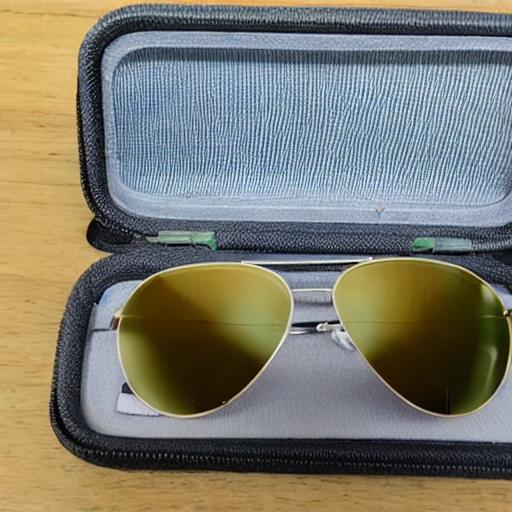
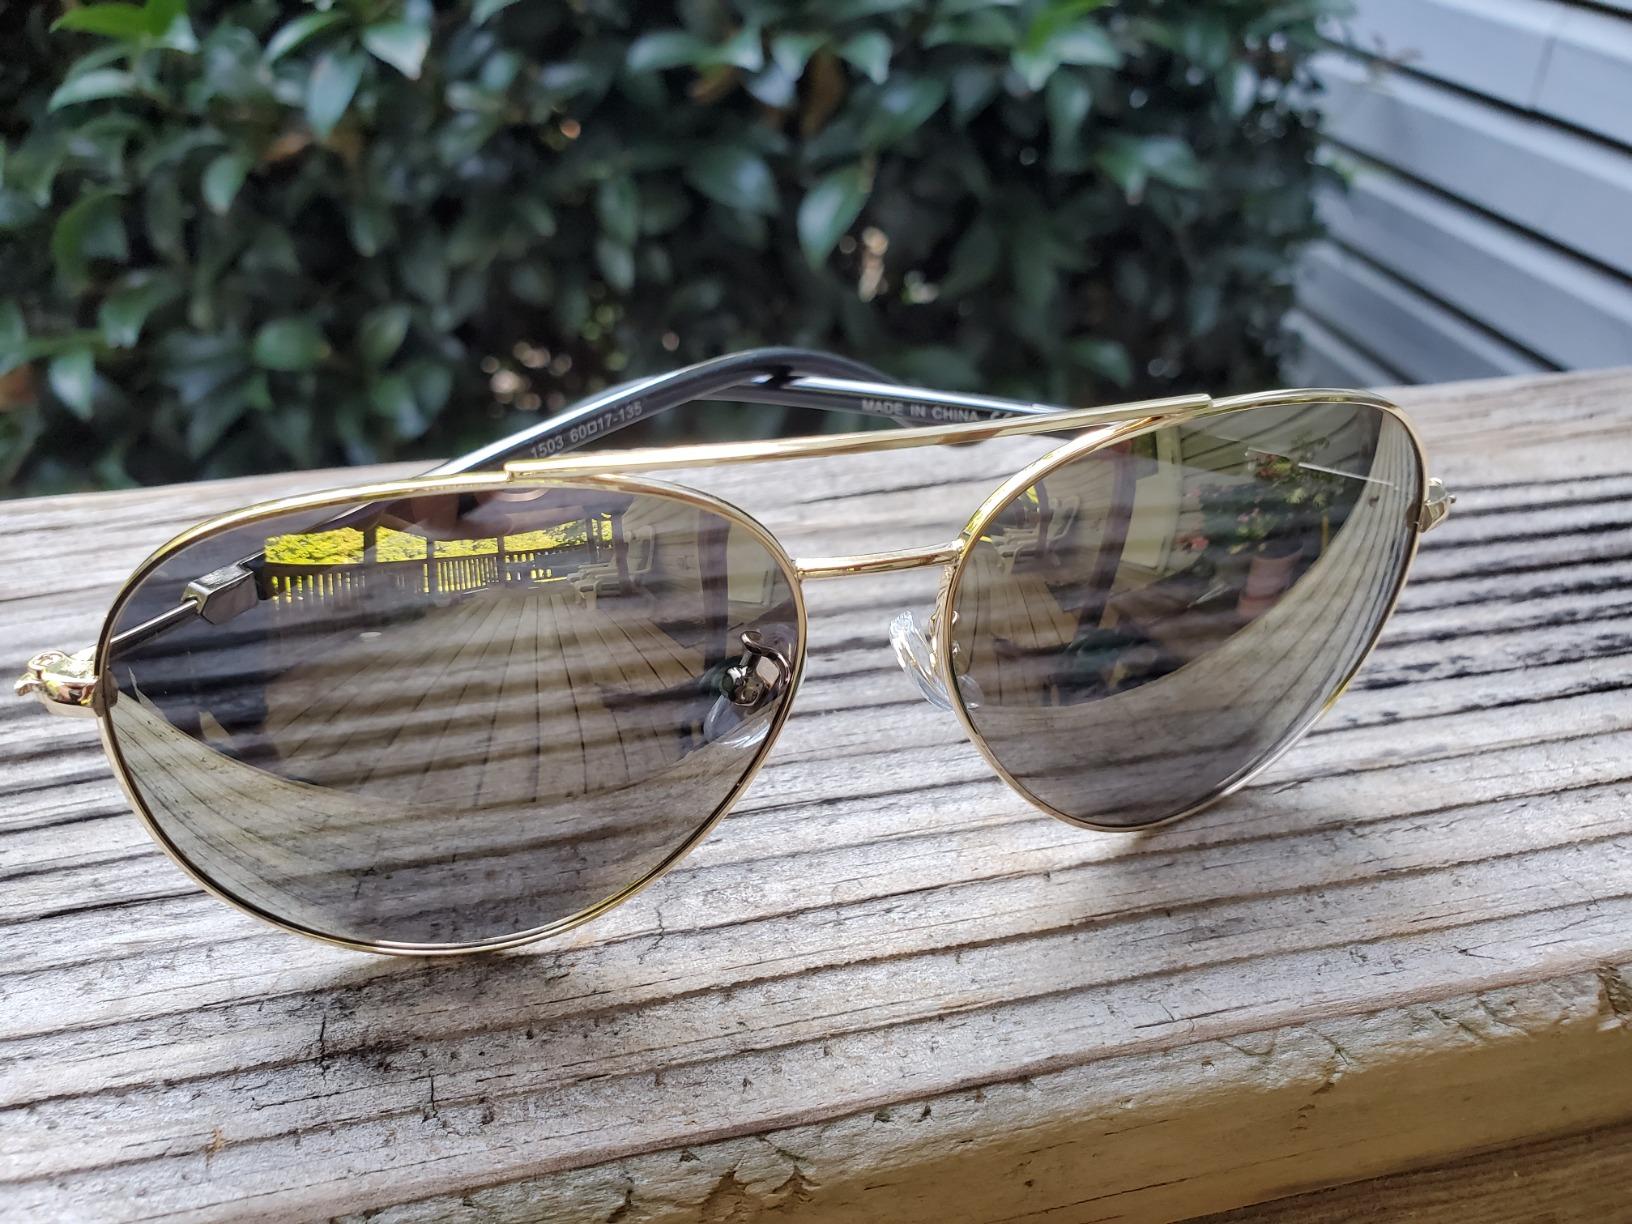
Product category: accessories_sunglasses
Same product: no